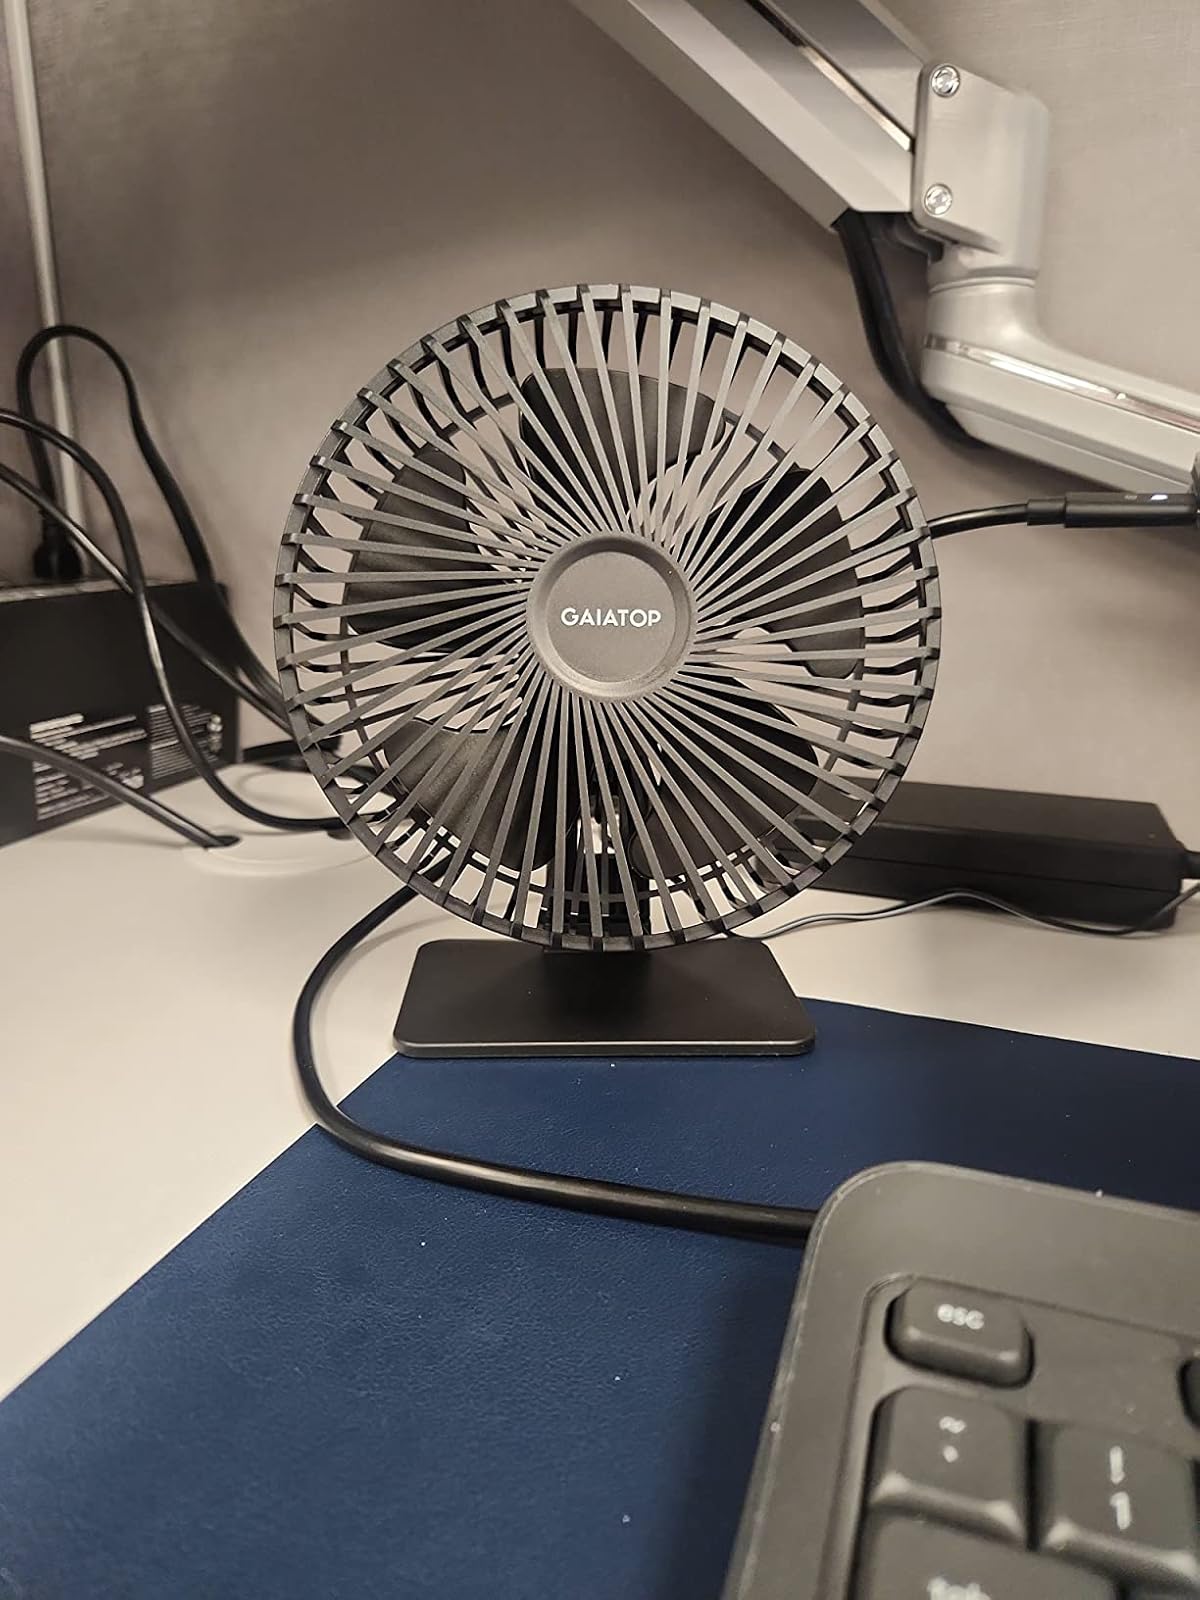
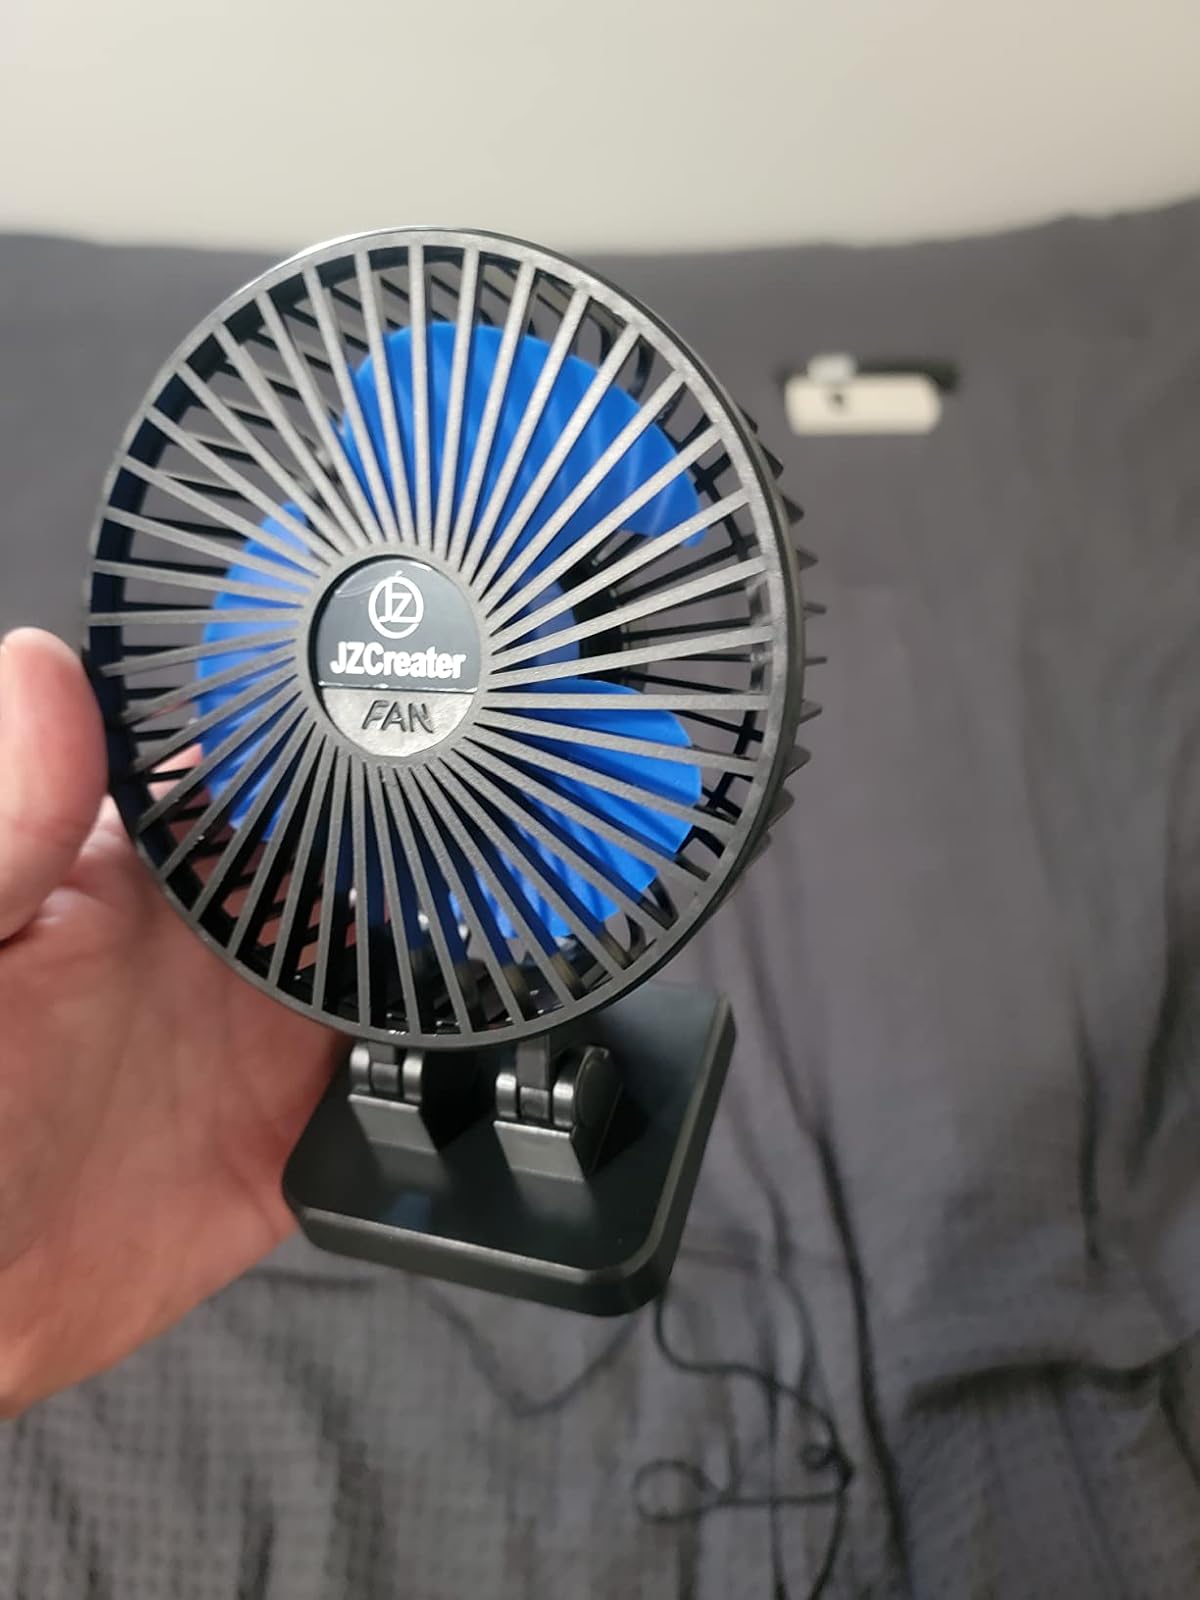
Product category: fan
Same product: no